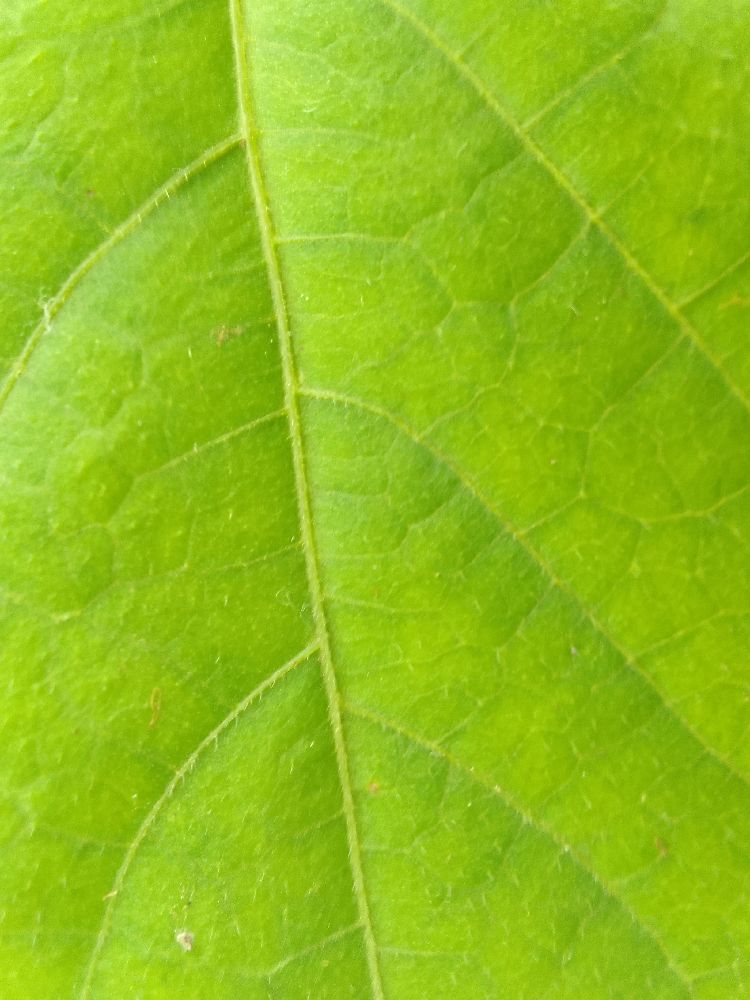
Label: healthy